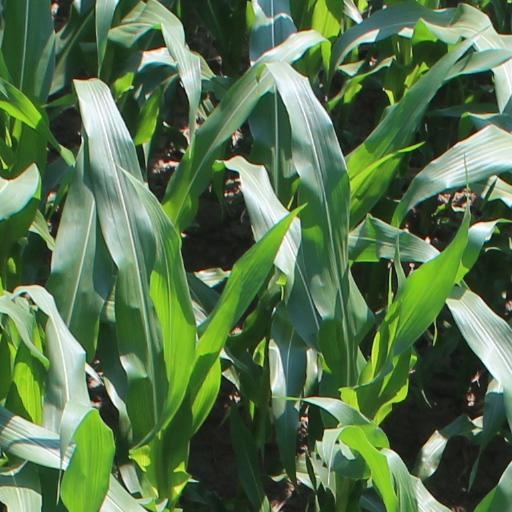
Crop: maize; corn